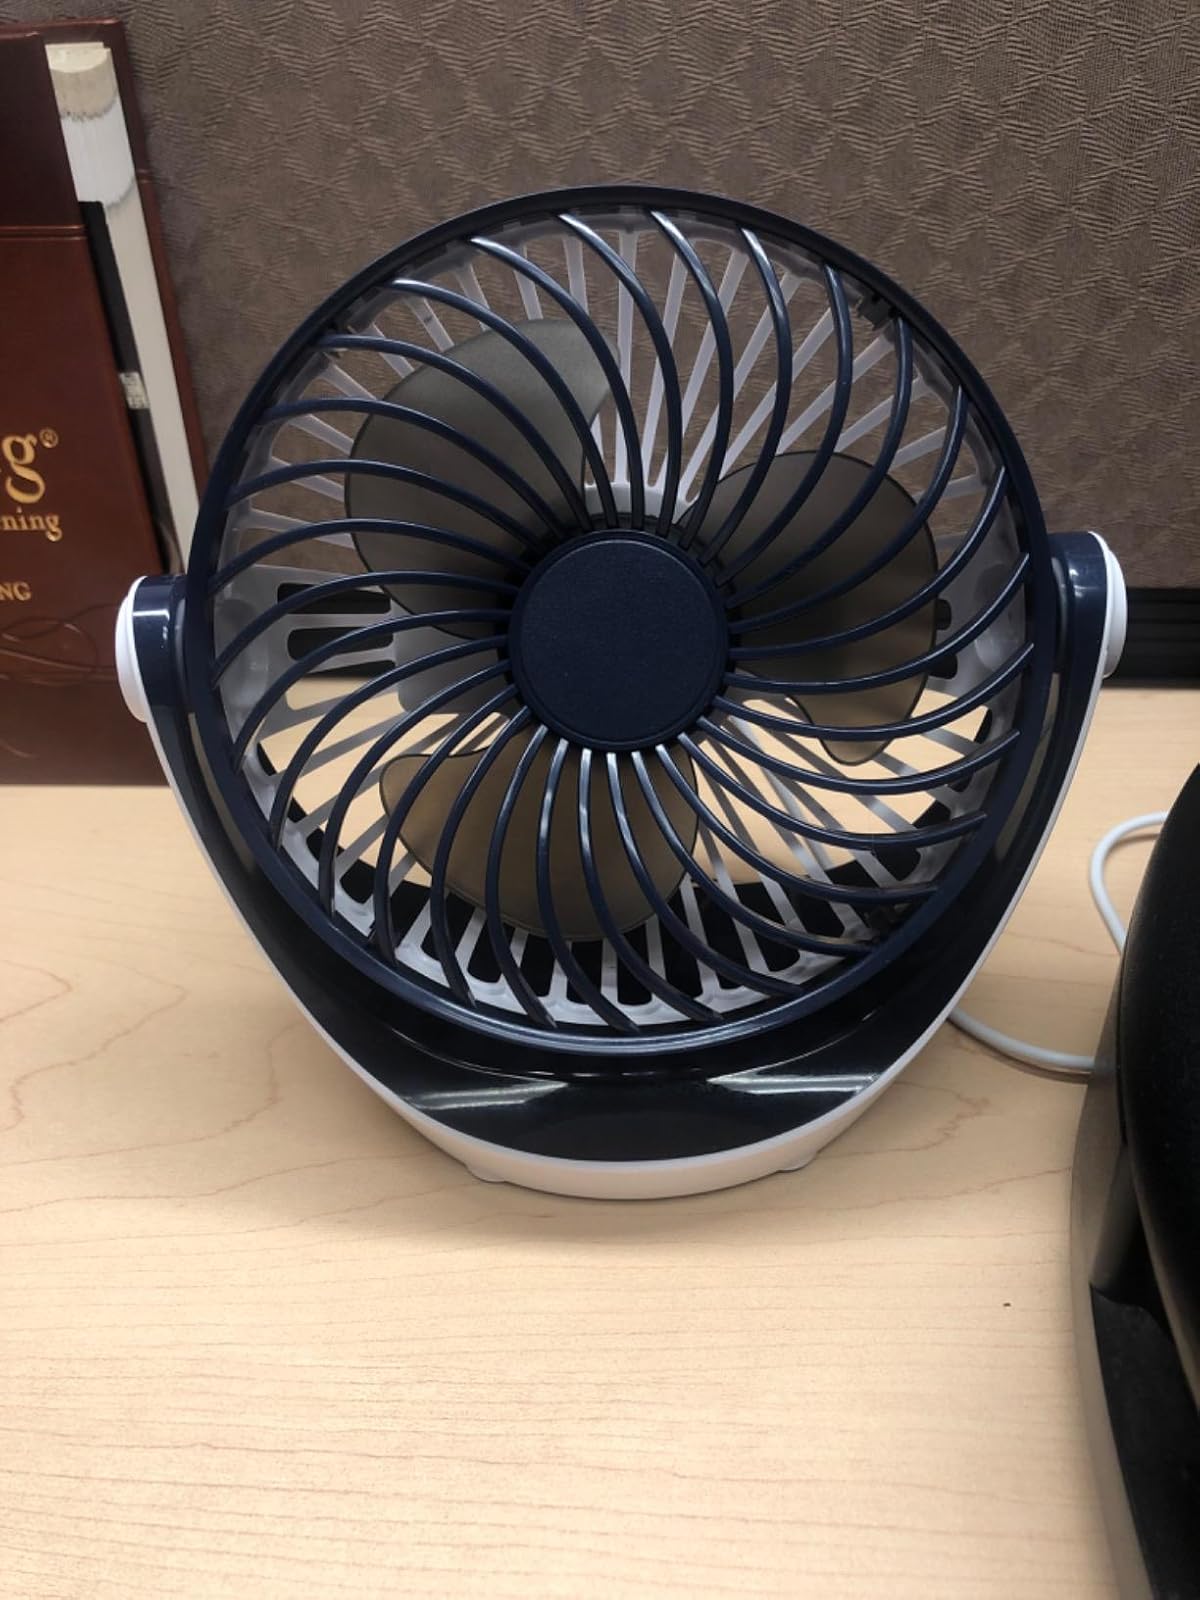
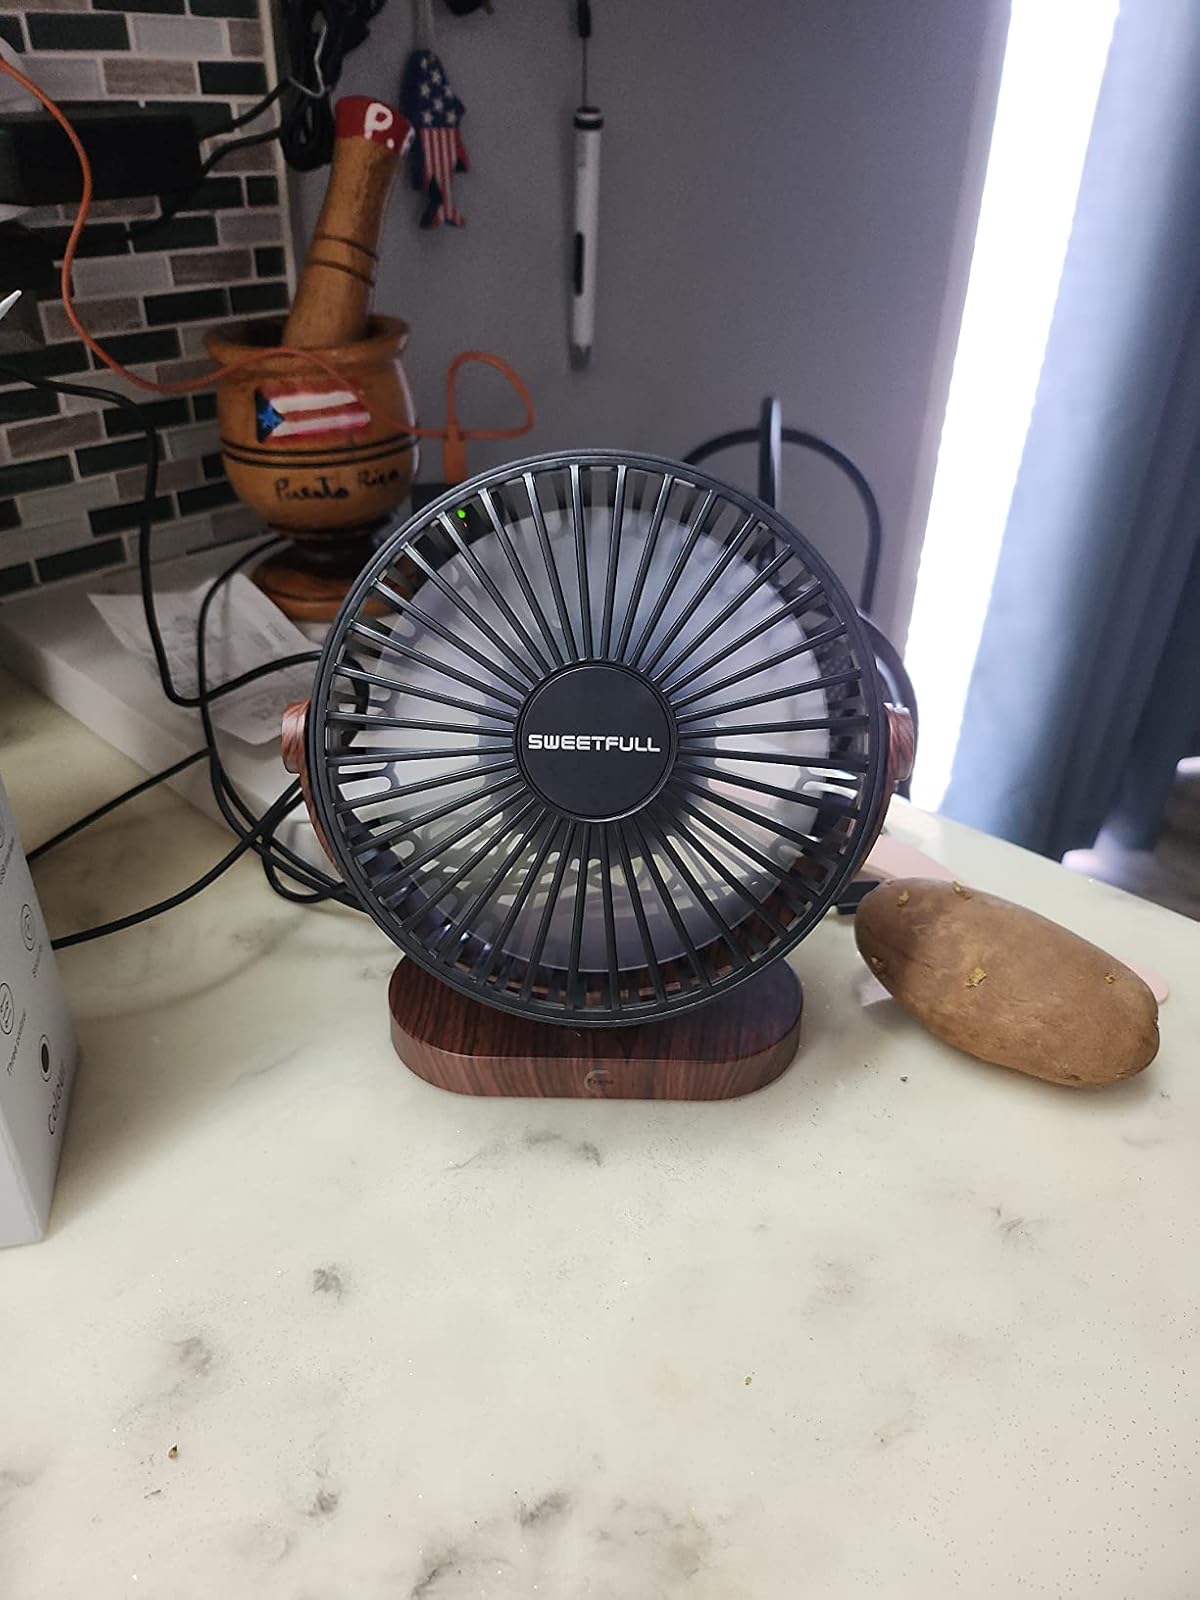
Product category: fan
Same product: no